Harald Otto

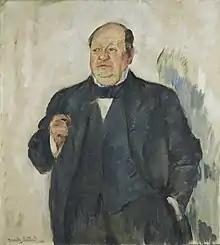
Painting of Harald Otto by Henrik Lund, 1914

Harald Otto (January 24, 1865 – May 13, 1928) was a Norwegian actor and theater director.